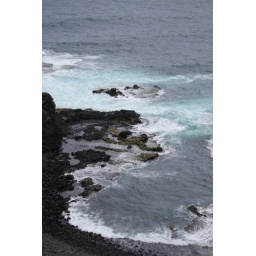
Waves crash around and over black rocks at Cape Schank, part of the Mornington Peninsula National Park, Victoria, Australia